John Rylands

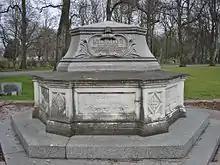
Tomb of John Rylands and his third wife at Southern Cemetery, Manchester

Rylands was retired and reserved except in the company of his friends, and always shrank from public office of any kind, although he was not indifferent to public interests. He was politically liberal in his enterprises. When the Manchester Ship Canal was mooted, and there seemed a doubt as to the ways and means for the enterprise, he took up £50,000 worth of shares, increasing his contribution when the project appeared again in danger. Rylands was a Congregationalist, with leanings to the Baptist form of faith. He was of an ecumenical spirit and hoped that sectarian differences would tend to decrease: a number of Union Chapels (including one in Stretford and two in Manchester) were supported by him. His charities were numerous but unobtrusive. Among other benefactions he established and maintained orphanages, homes for aged gentlewomen, a home of rest for ministers of slender means, and he provided a town hall, public baths, library and a coffeehouse in the town of Stretford, where he lived. He also built an institute for the benefit of the villagers of Havenstreet on the Isle of Wight, where Rylands passed some of his later years from 1882, having built a house named Longford there after his mainland estate. His donations to the poor of Rome were so generous as to induce the king to decorate him in 1880 with the Order of the Crown of Italy.